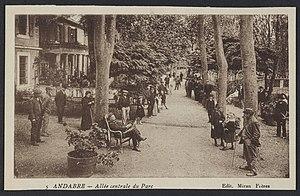
Rosis. - Andabre, allée centrale du parc
Rosis est une commune française située dans le département de l'Hérault en région Occitanie.